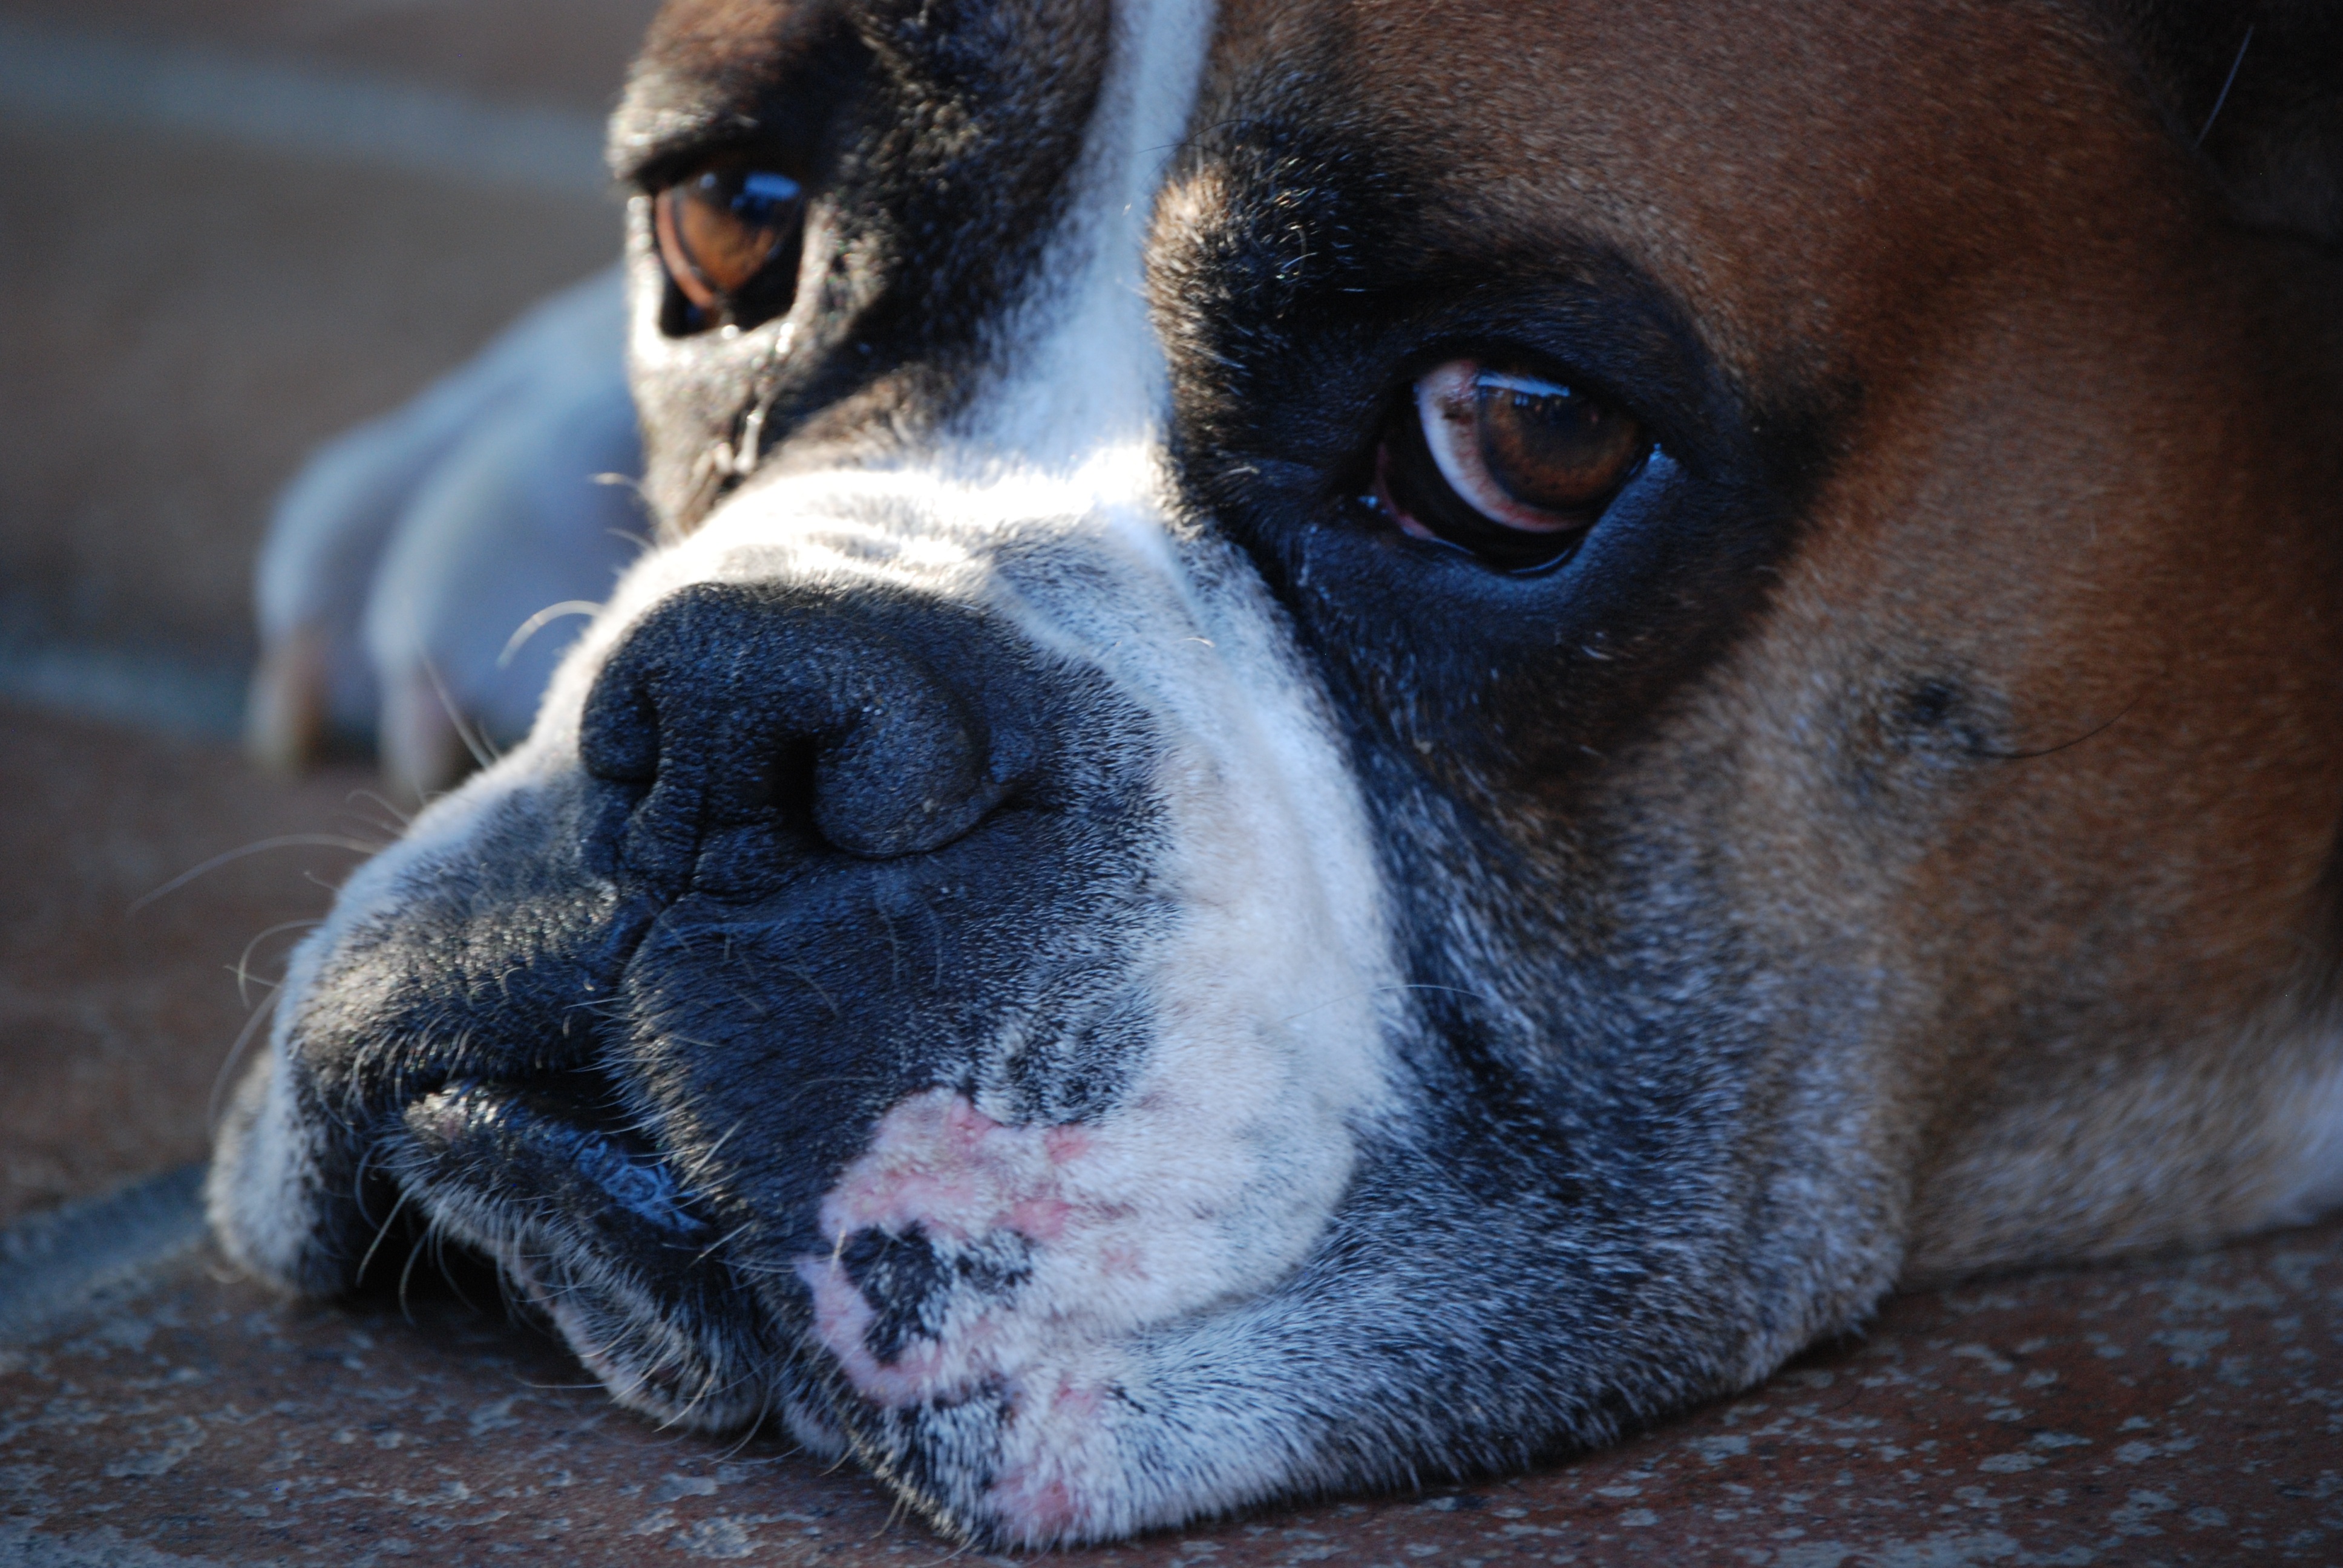
dog, pet, boxer, nose, whiskers, snout, animals, look, dog breed, old english bulldog, dog like mammal, carnivoran, dog breed group, olde english bulldogge, toy bulldog, australian bulldog, valley bulldog